Nirnayakam

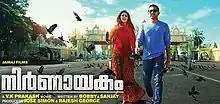
Theatrical Release Poster

Nirnaayakam is a 2015 Indian Malayalam-language drama film written by Bobby–Sanjay and directed by V. K. Prakash. The film features Asif Ali and Prem Prakash in the lead roles and Nedumudi Venu, Malavika Mohanan, Tisca Chopra and Sanusha in supporting roles. It was produced jointly by Jose Simon and Rajesh George Under the banner Jairaj Films. The film was released on 5 June 2015.